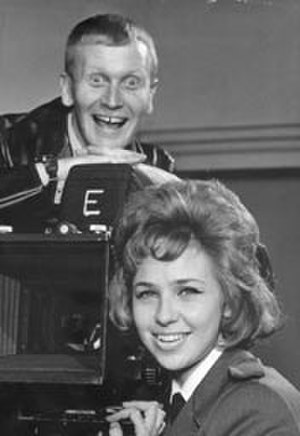
Thore Skogman
Thore Skogman var en svensk sanger, komponist, tekstforfatter, skuespiller og musiker.